Ivete Sangalo

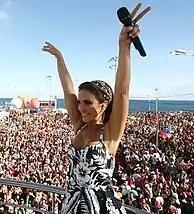
Sangalo in the Bahian Carnival, in 2012.

In June 2009, the singer released her tenth studio album, Pode Entrar, recorded in a studio set up at her home, in Salvador. The project showed Sangalo in a more intimate way, entertaining friends at her house and included guests appearances by other artists in an unprecedented way. Pode Entrar was also released as a DVD and includes guest stars Maria Bethânia, Carlinhos Brown, Lulu Santos and Marcelo Camelo. The album includes the huge summer hits Cadê Dalila, elected the "song of the Salvador carnival" in 2009, and Na Base do Beijo, which had heavy airplay in the beginning of 2010. Both of them peaked No. 1 on the Brazilian charts. There's also Agora Eu Já Sei, a smash romantic hit that charted at No. 2 in the winter of 2009.